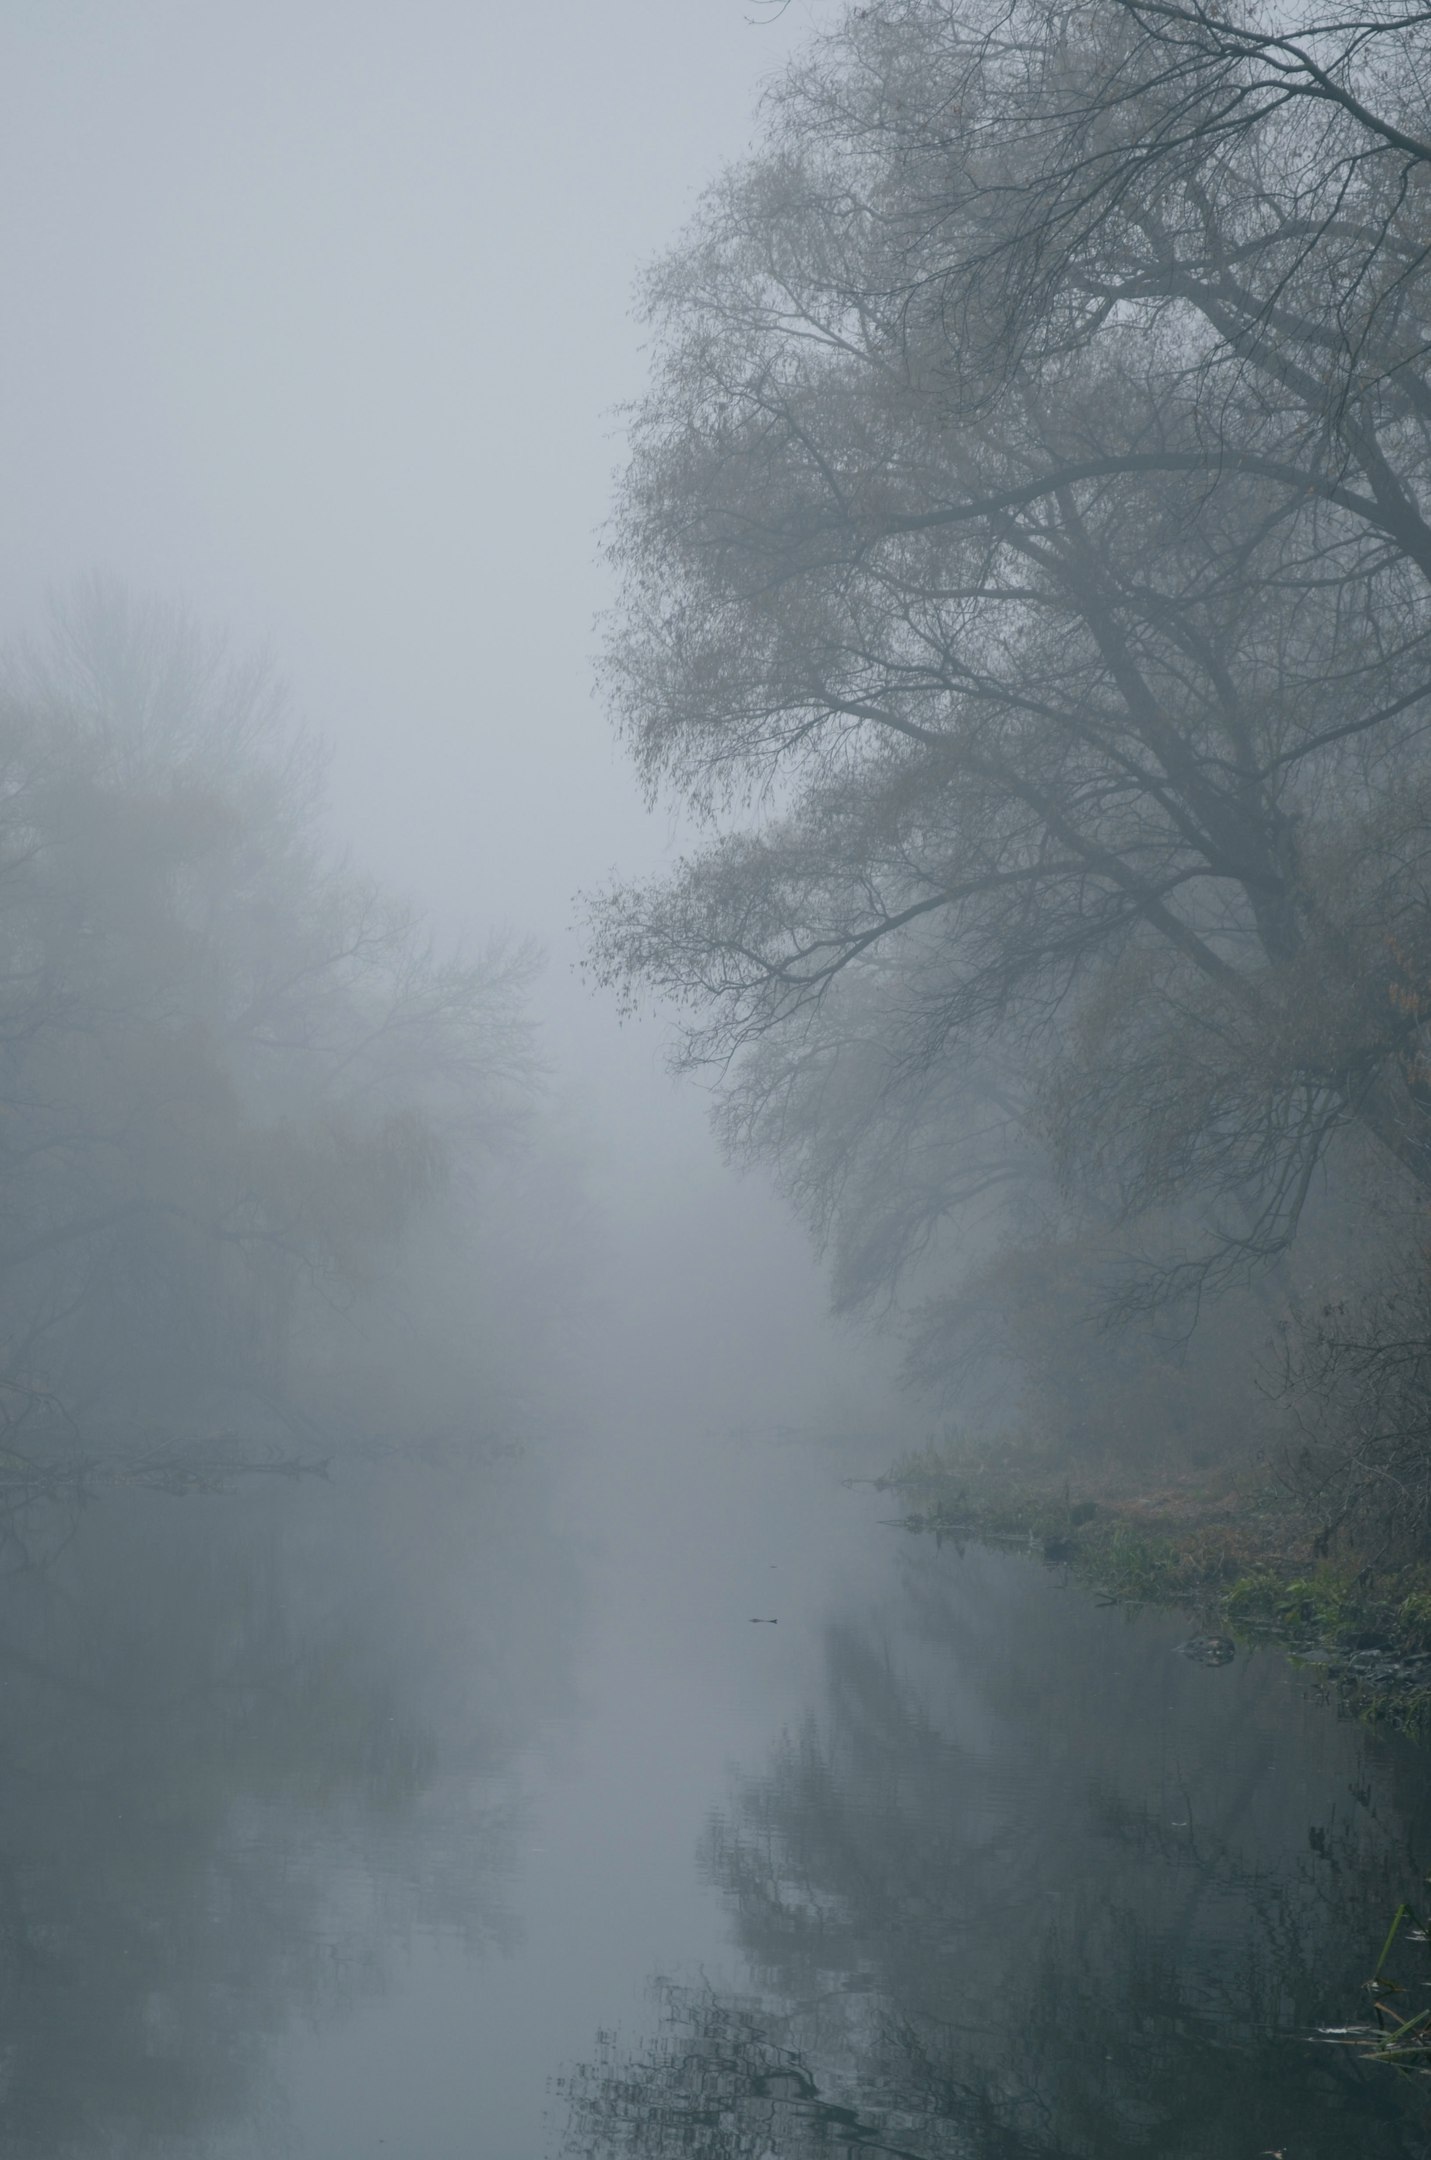
beach, landscape, tree, water, nature, snow, cloud, fog, mist, air, morning, lake, dawn, atmosphere, river, travel, autumn, weather, haze, trees, vista, freezing, early morning, dampness, atmospheric phenomenon, aerial perspective